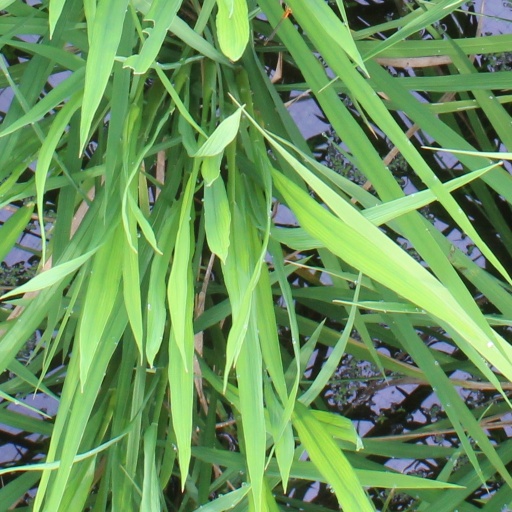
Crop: rice